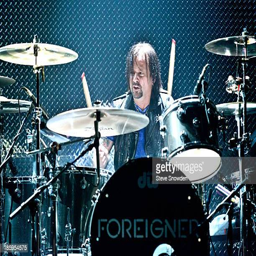
hard rock artist of person performs